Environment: real
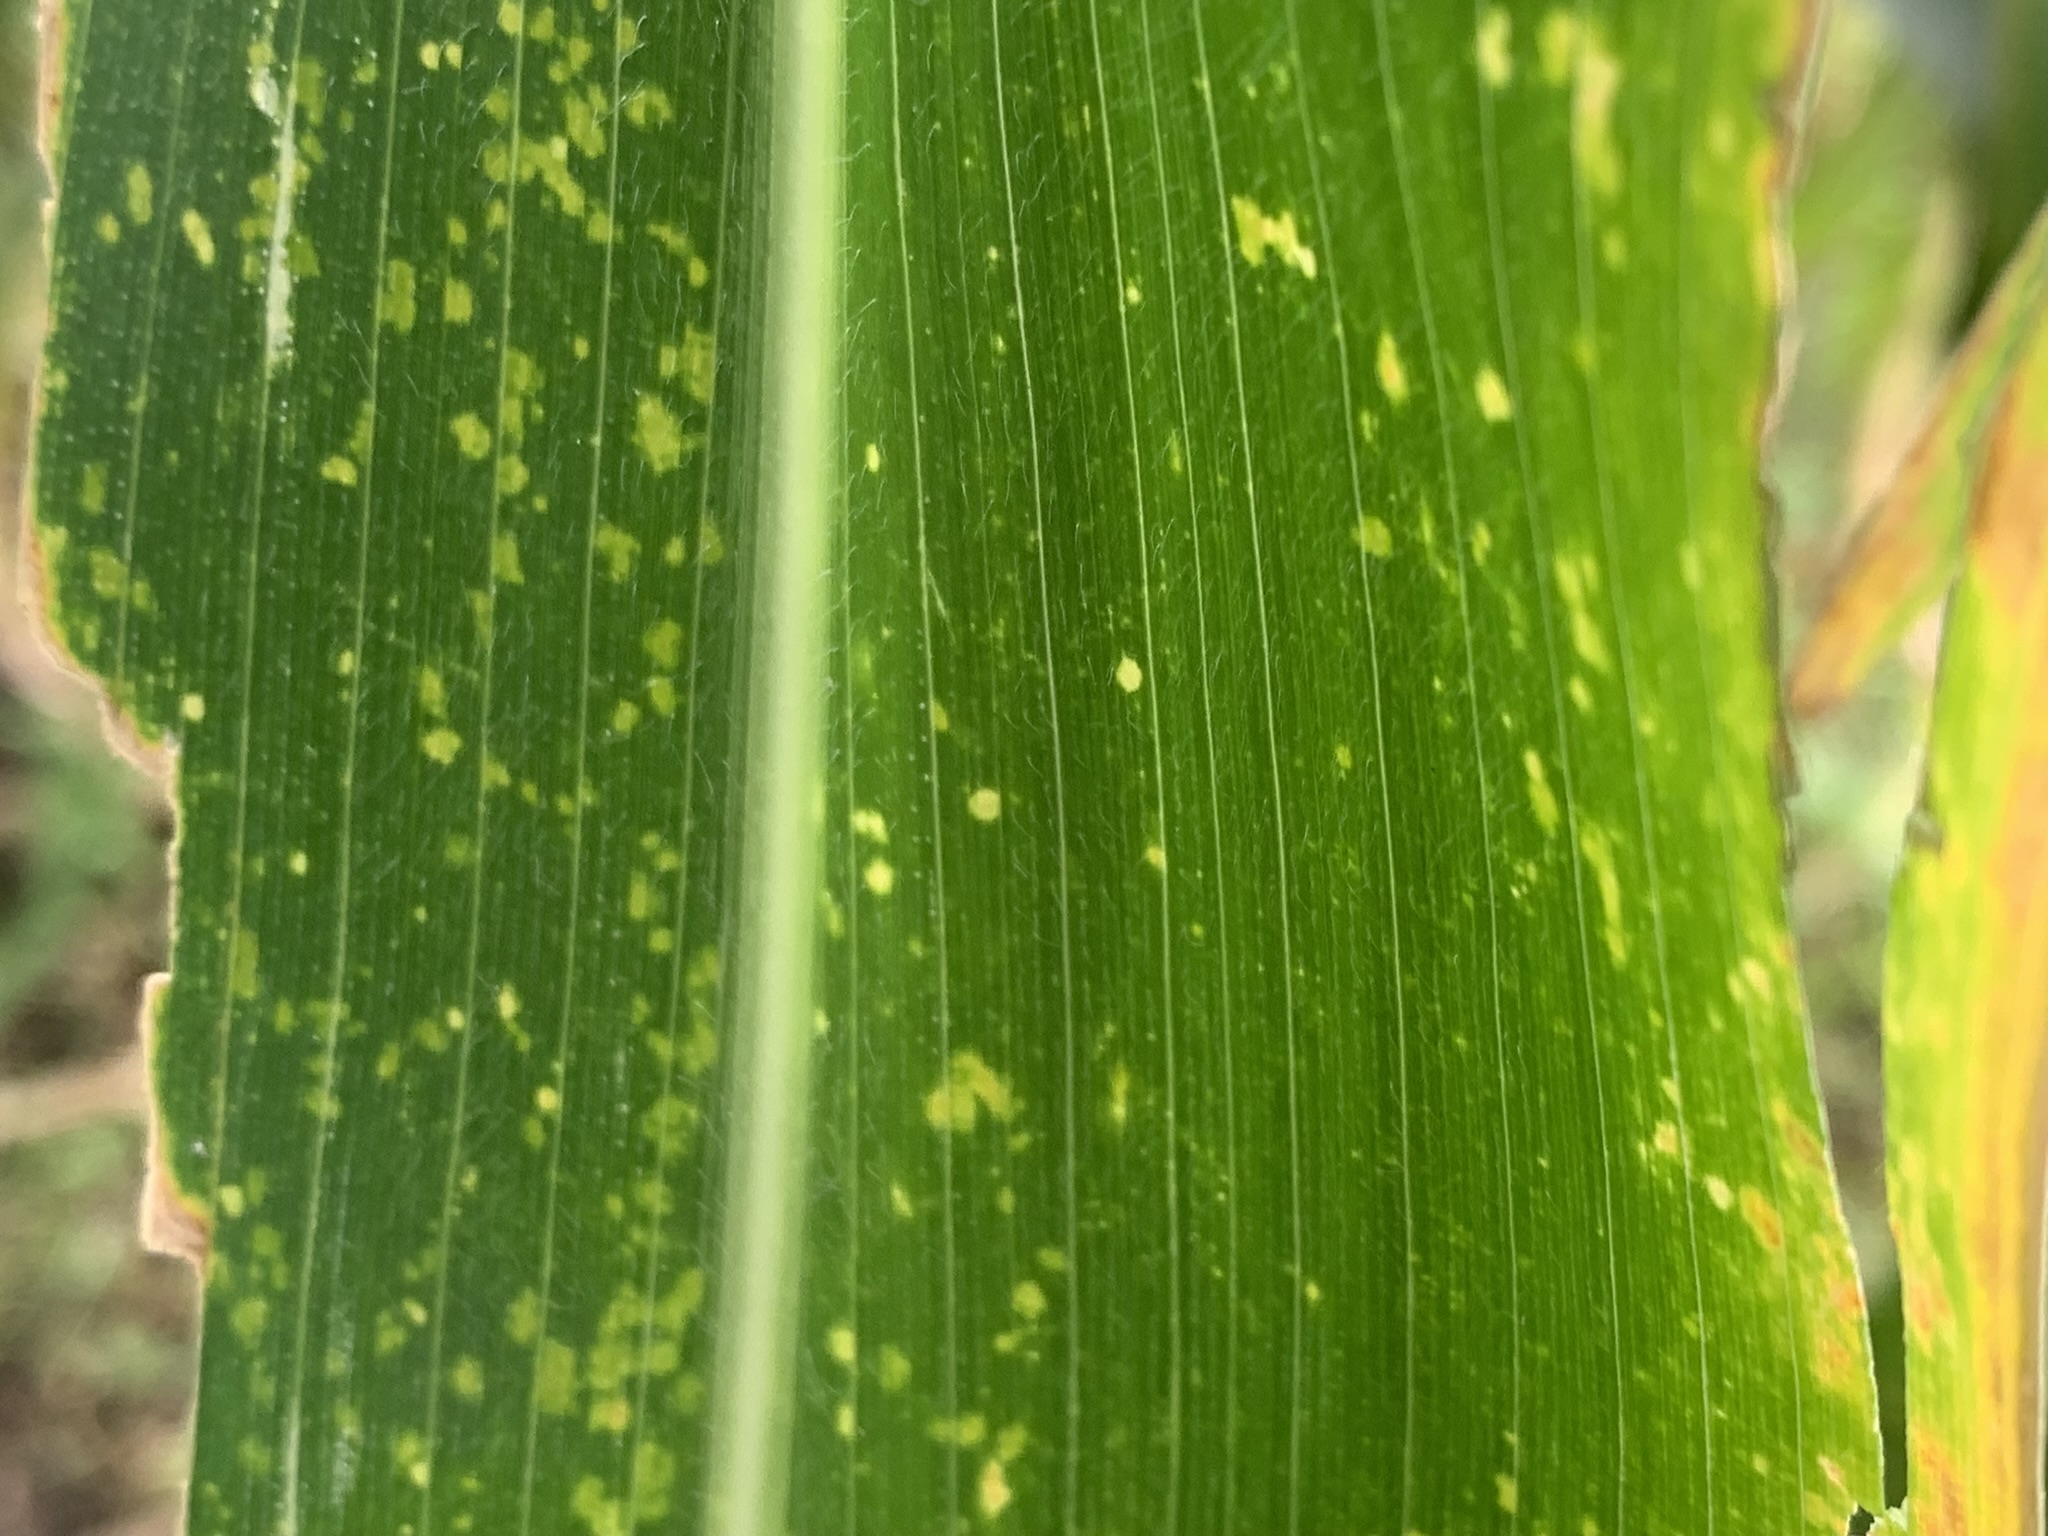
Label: lethal_necrosis